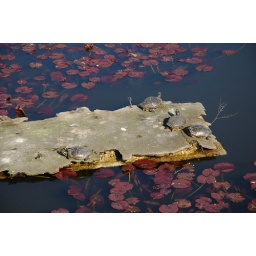
Yellow striped and red striped turtles in the sun.